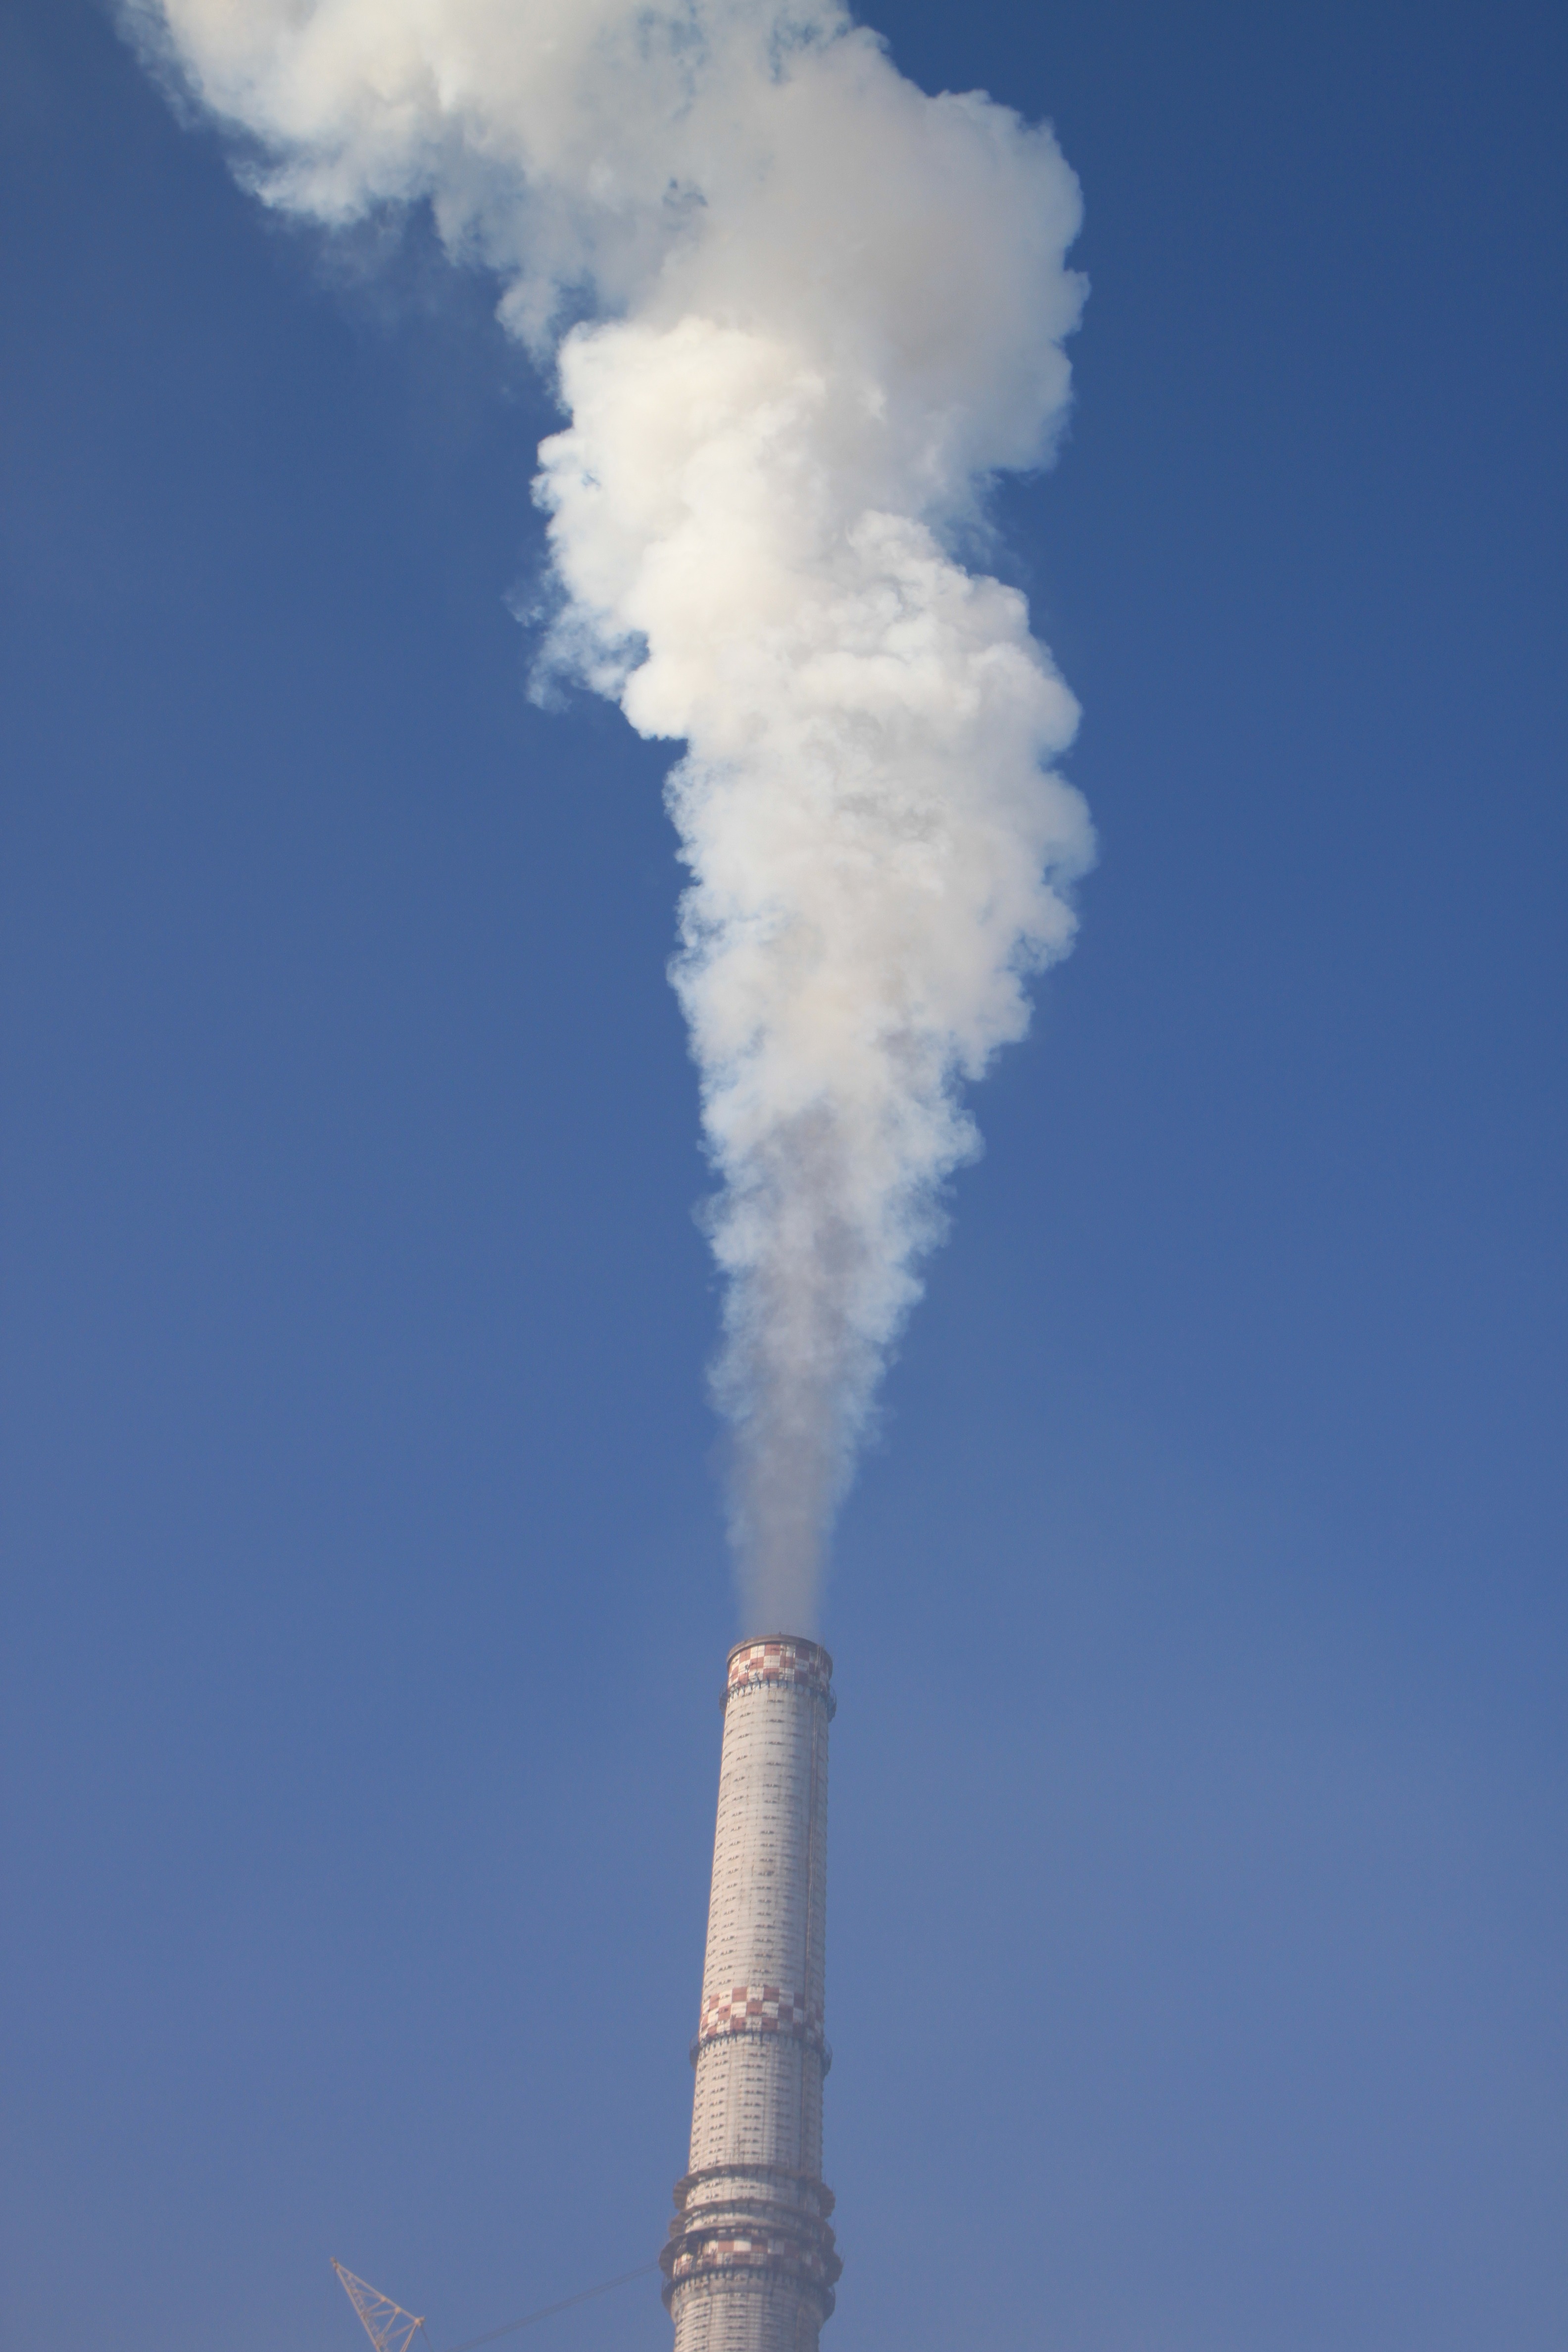
cloud, plant, sky, wind, smoke, mast, cumulus, machine, blue, electricity, rocket, energy, power, coal, stacks, industries, spacecraft, power station, atmosphere of earth, outdoor structure, electrical supply, electronics accessory, gas flare, spews